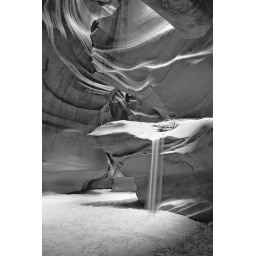
Sand fall in black and white